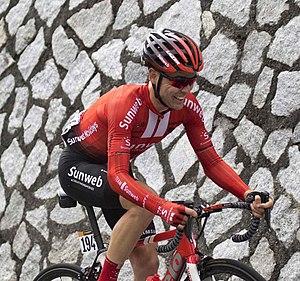
Chris Hamilton, né le 18 mai 1995 à Bendigo, est un coureur cycliste australien, membre de l'équipe Sunweb.